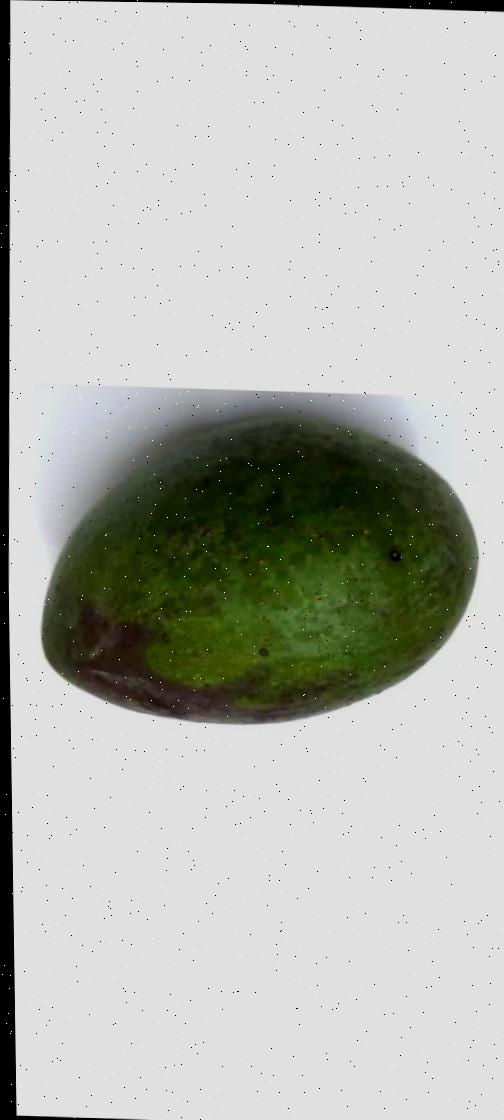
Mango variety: Ashshina Zhinuk